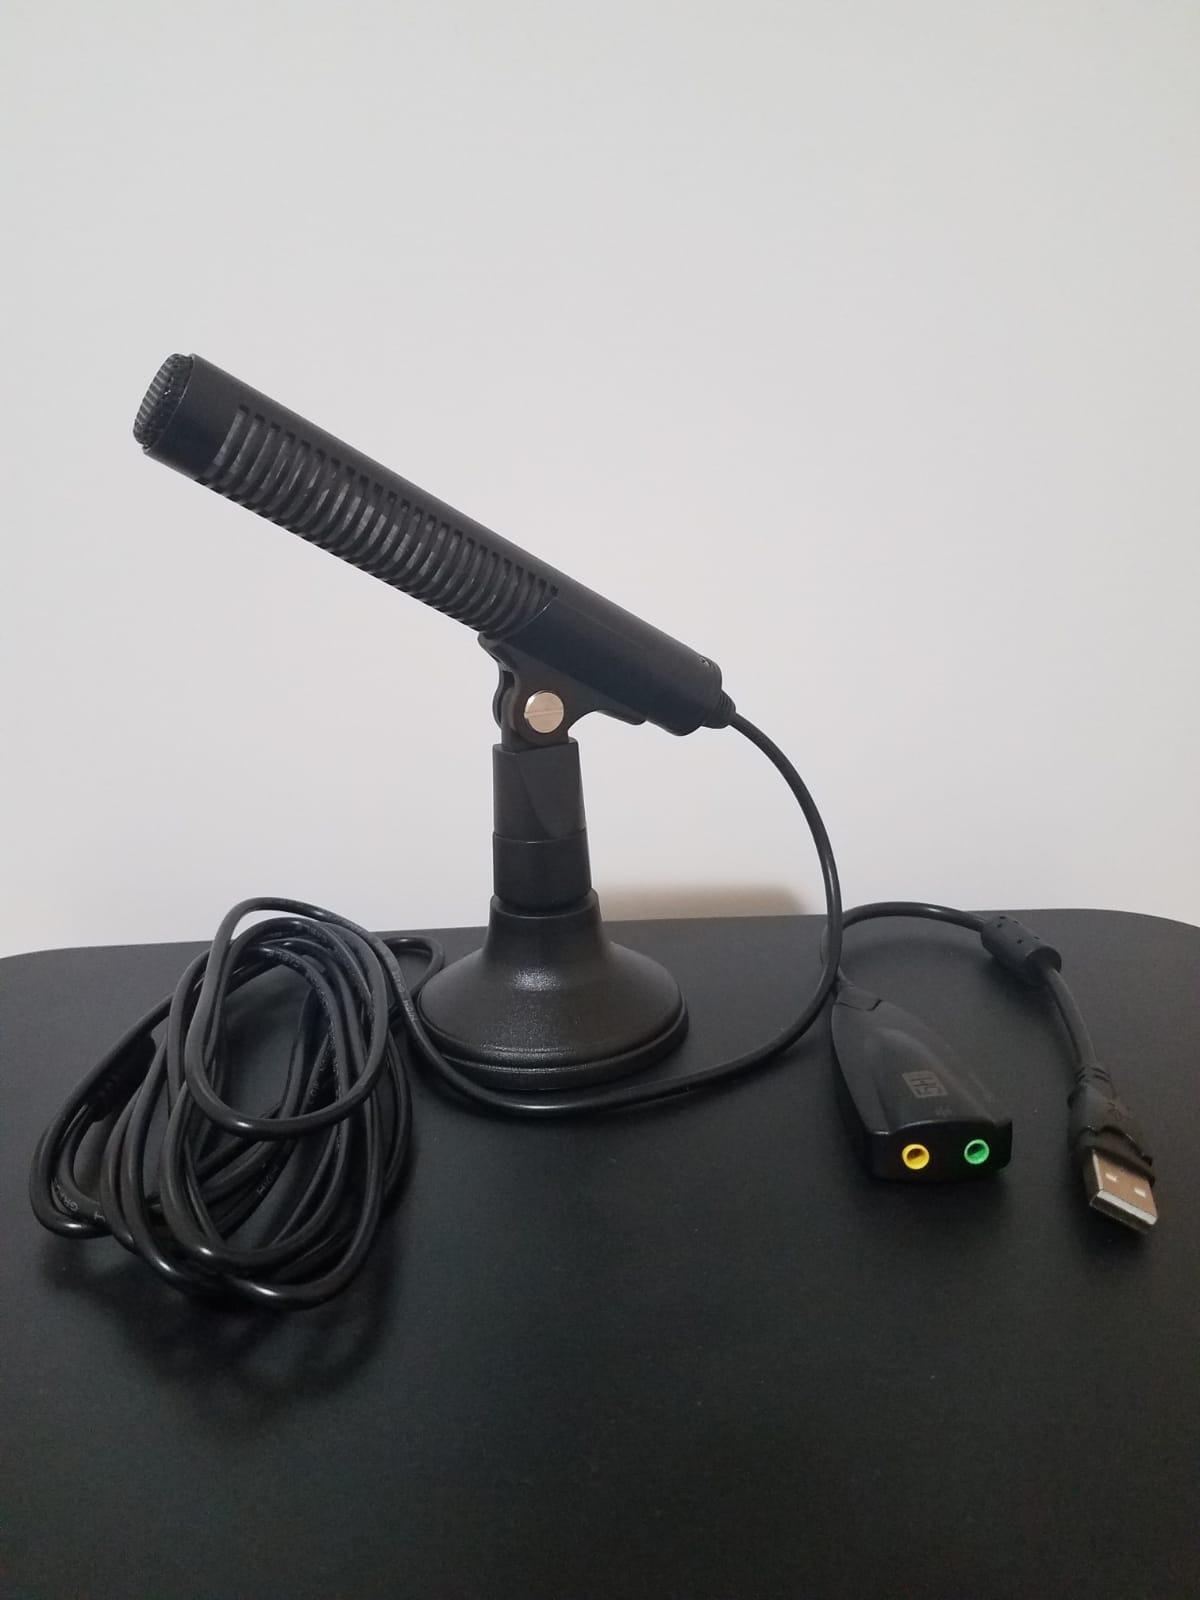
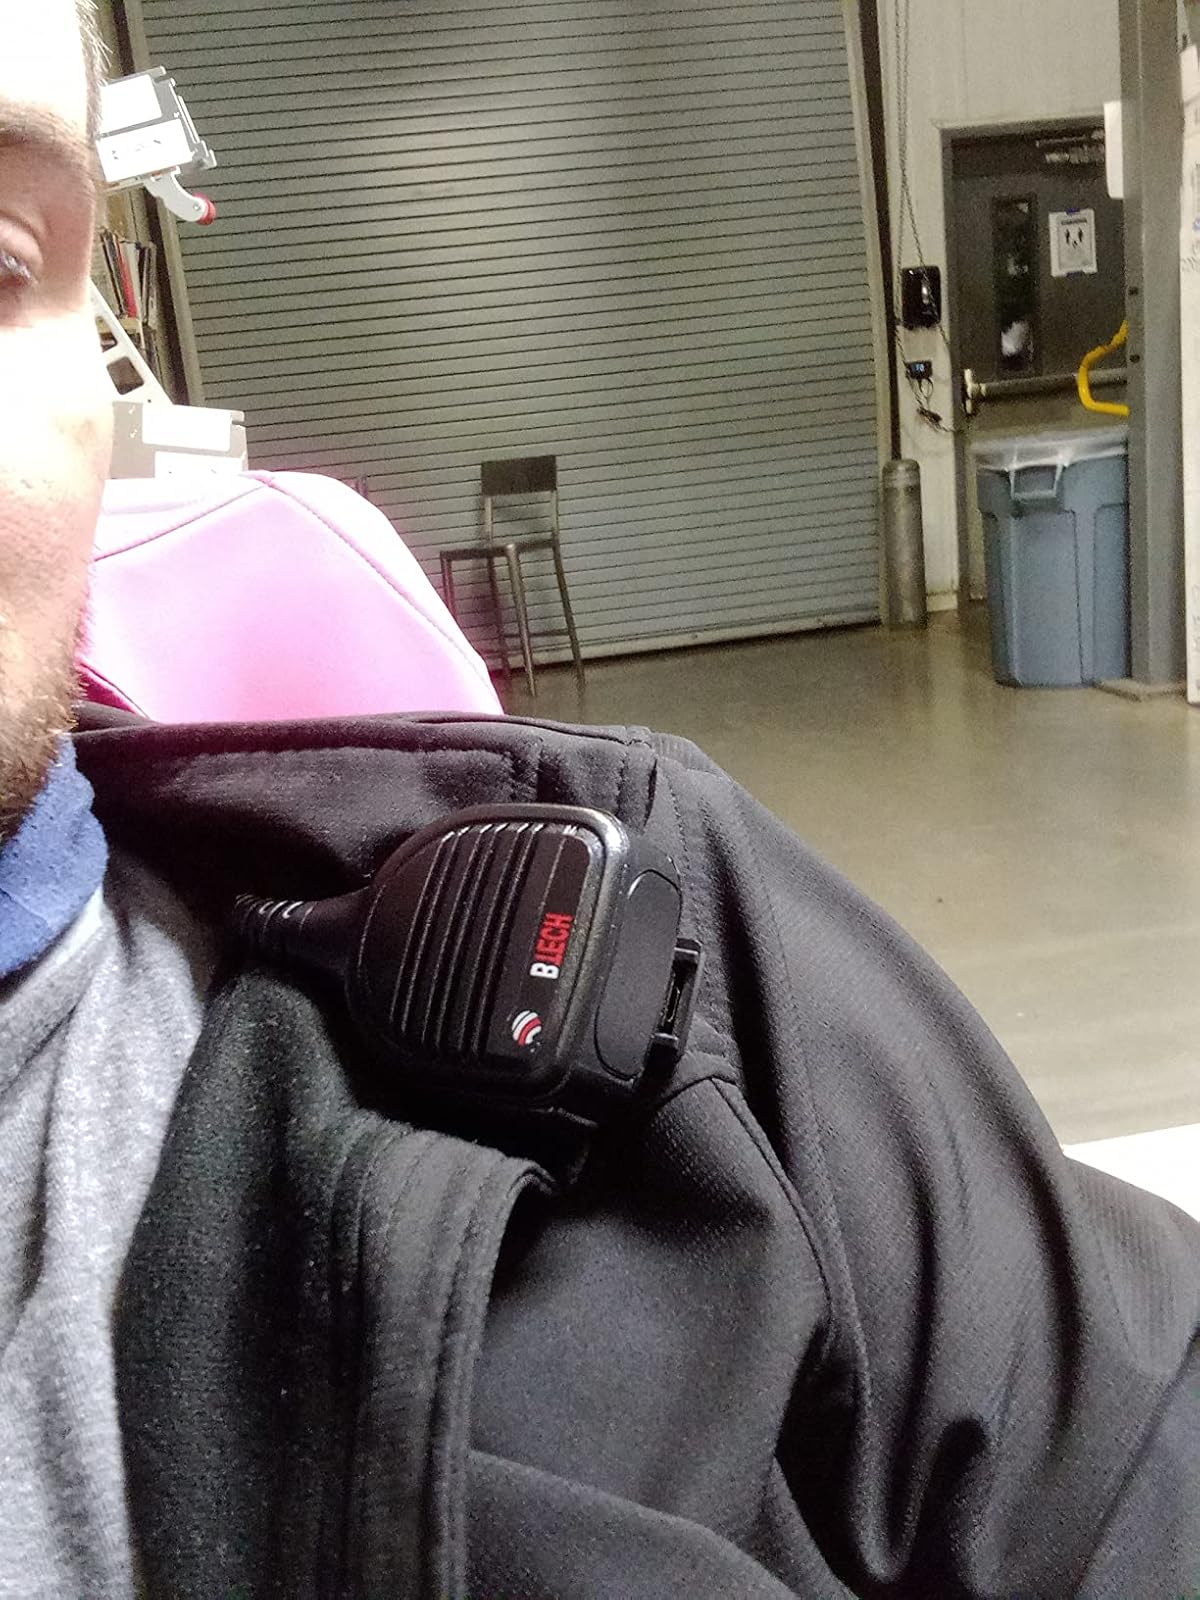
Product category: microphone
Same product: no